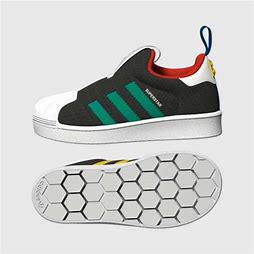
Brand: adidas
Model: originals BP Adidas Originals Superstar 360 C